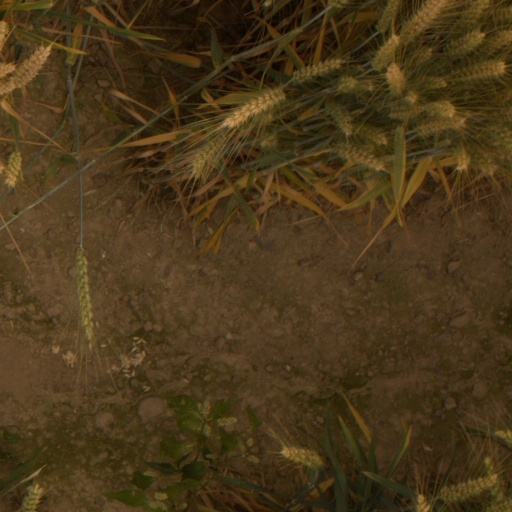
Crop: wheat